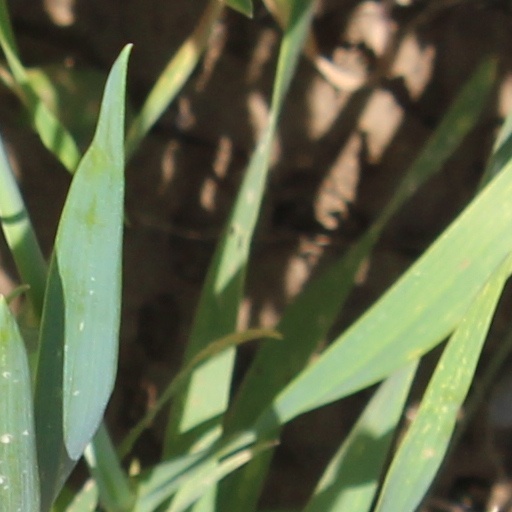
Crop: wheat